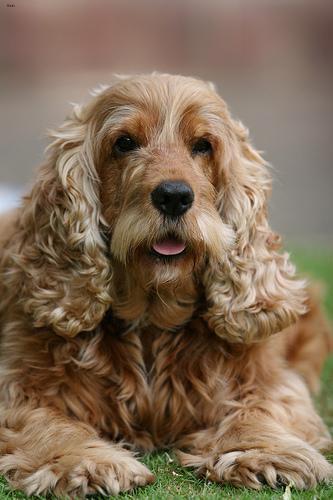
english cocker spaniel